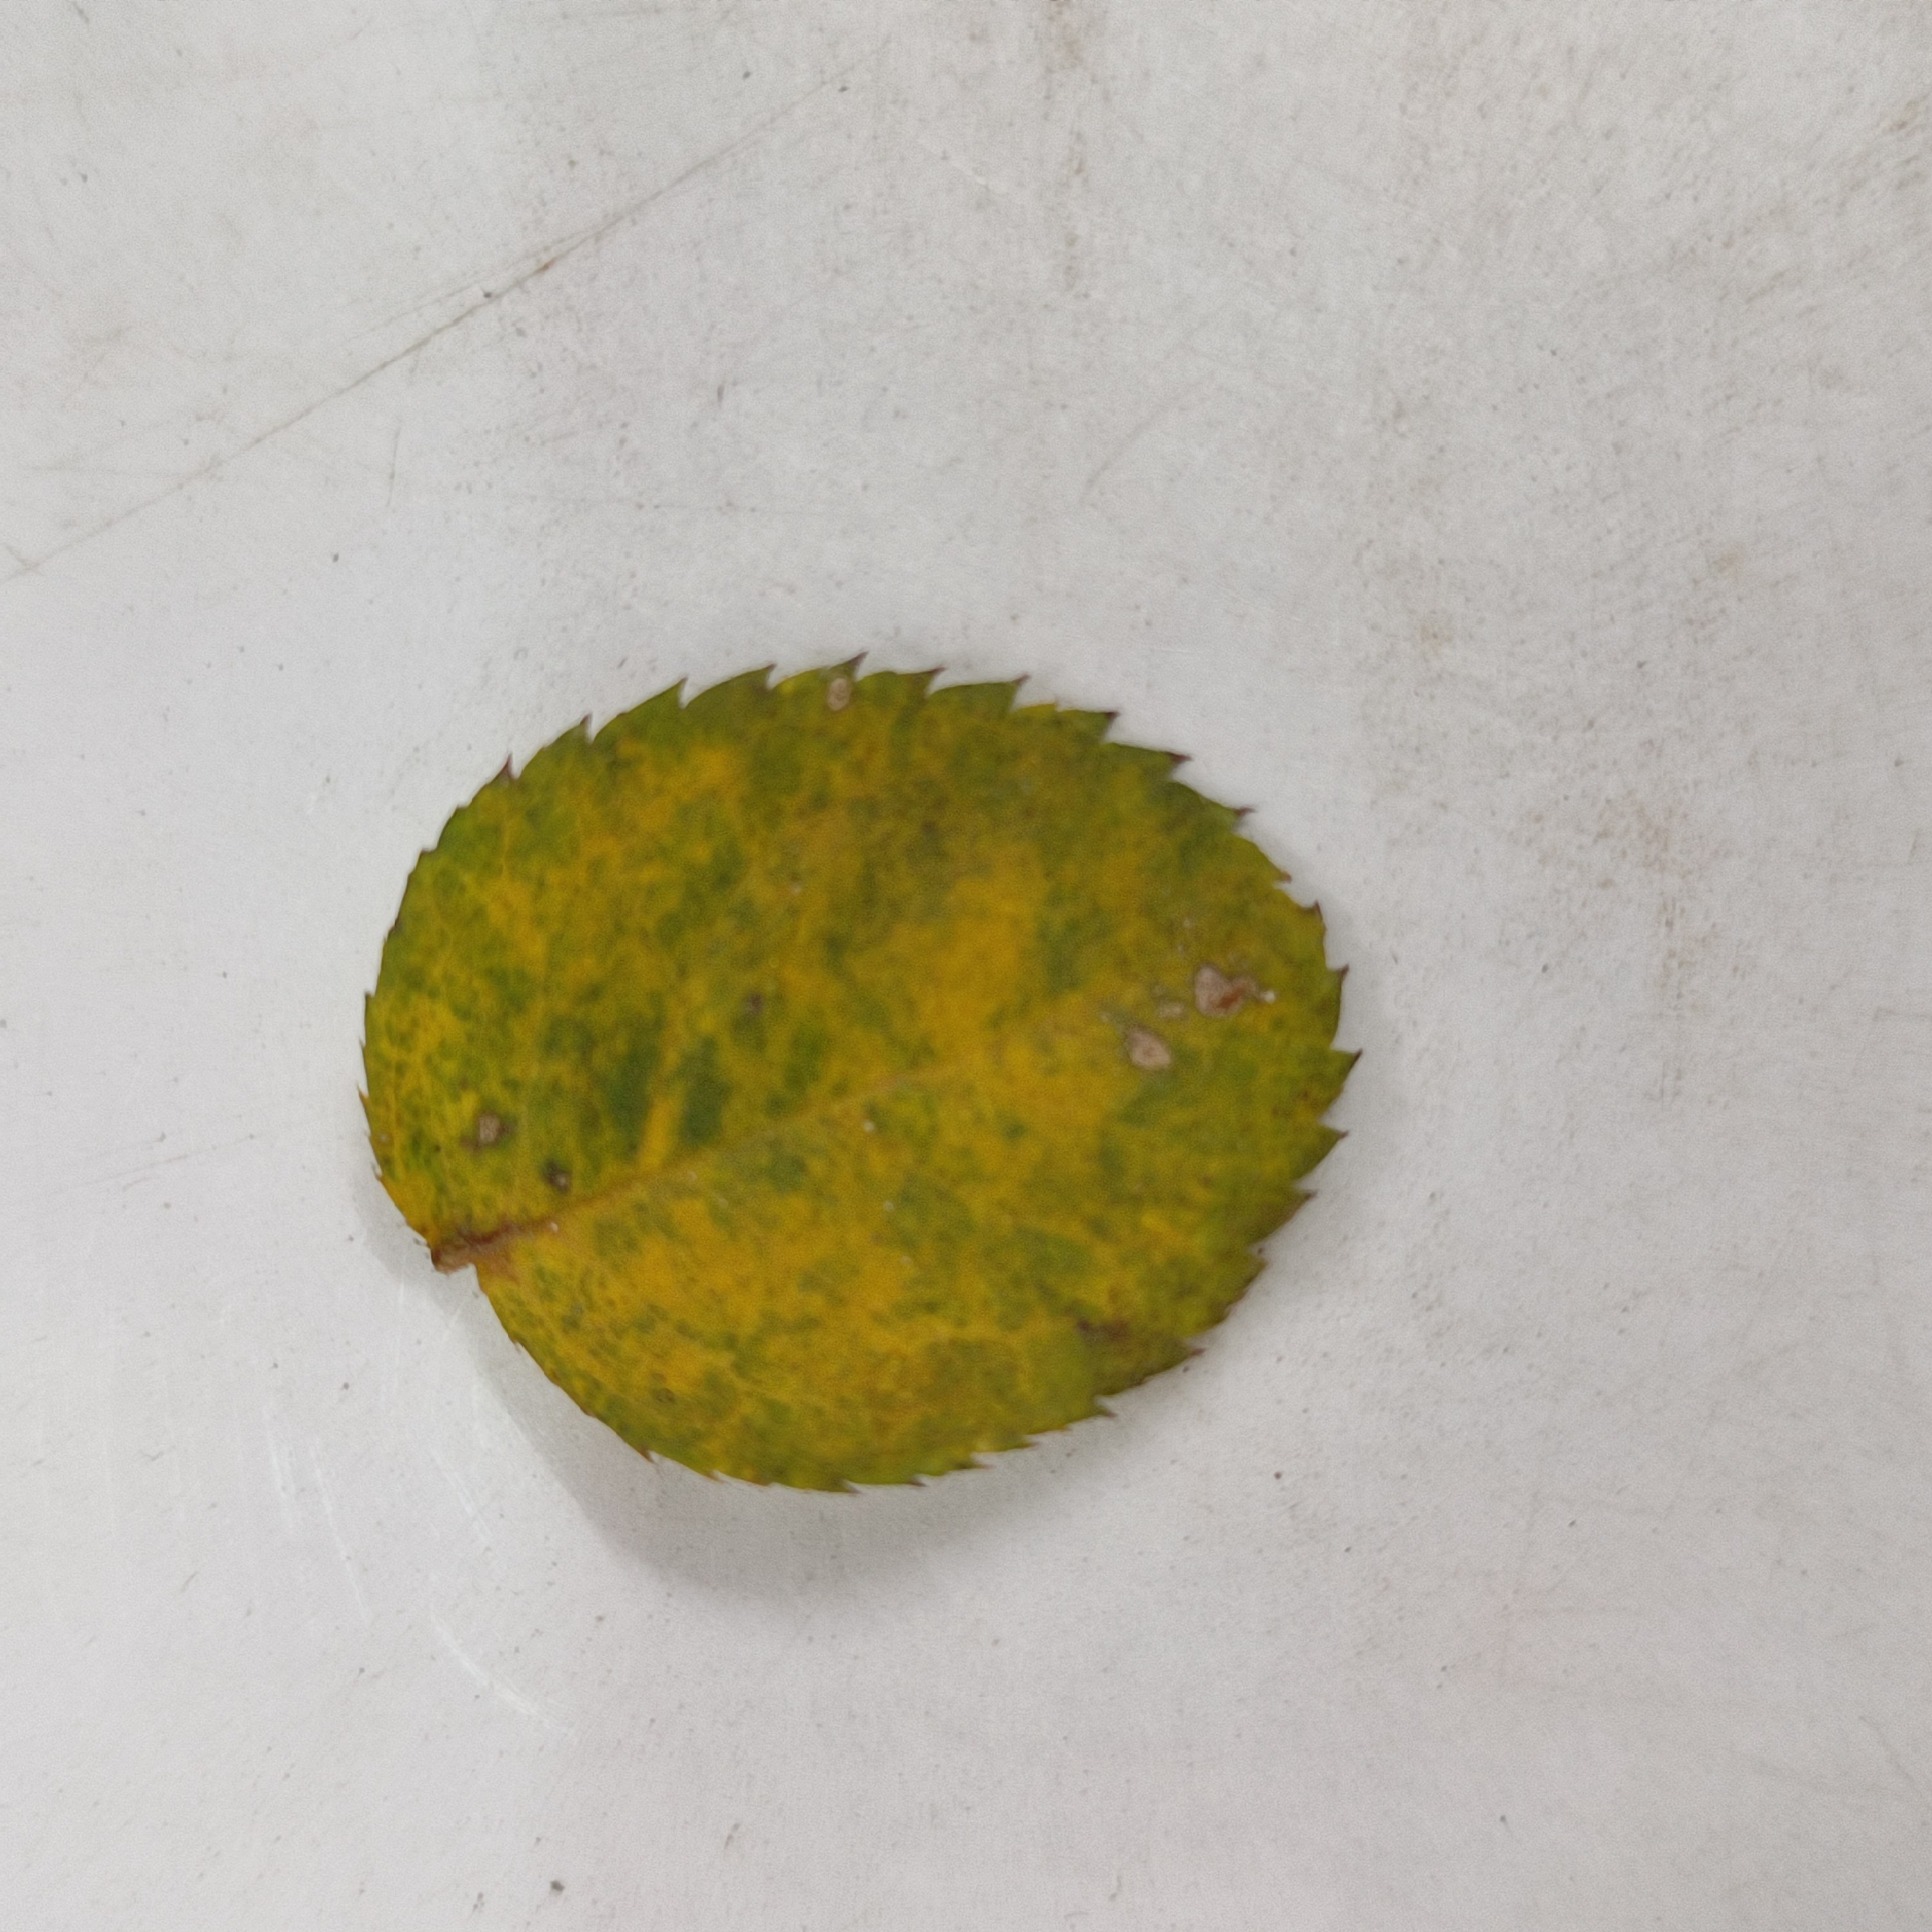
Label: Yellow Mosaic Virus